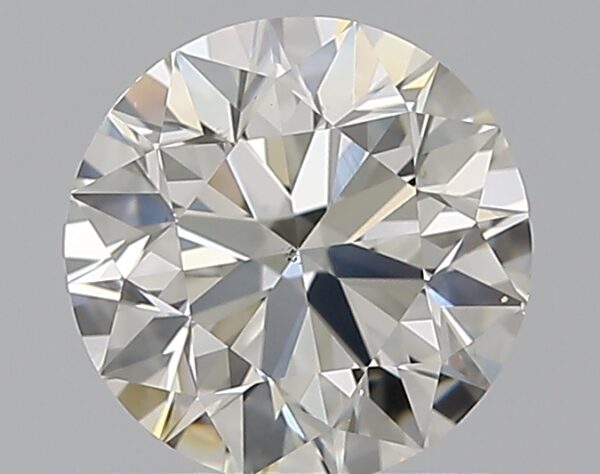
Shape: round
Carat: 1
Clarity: VS2
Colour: I
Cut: EX
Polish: EX
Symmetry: EX
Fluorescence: ST
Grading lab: GIA
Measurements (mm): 6.29 x 6.34 x 4